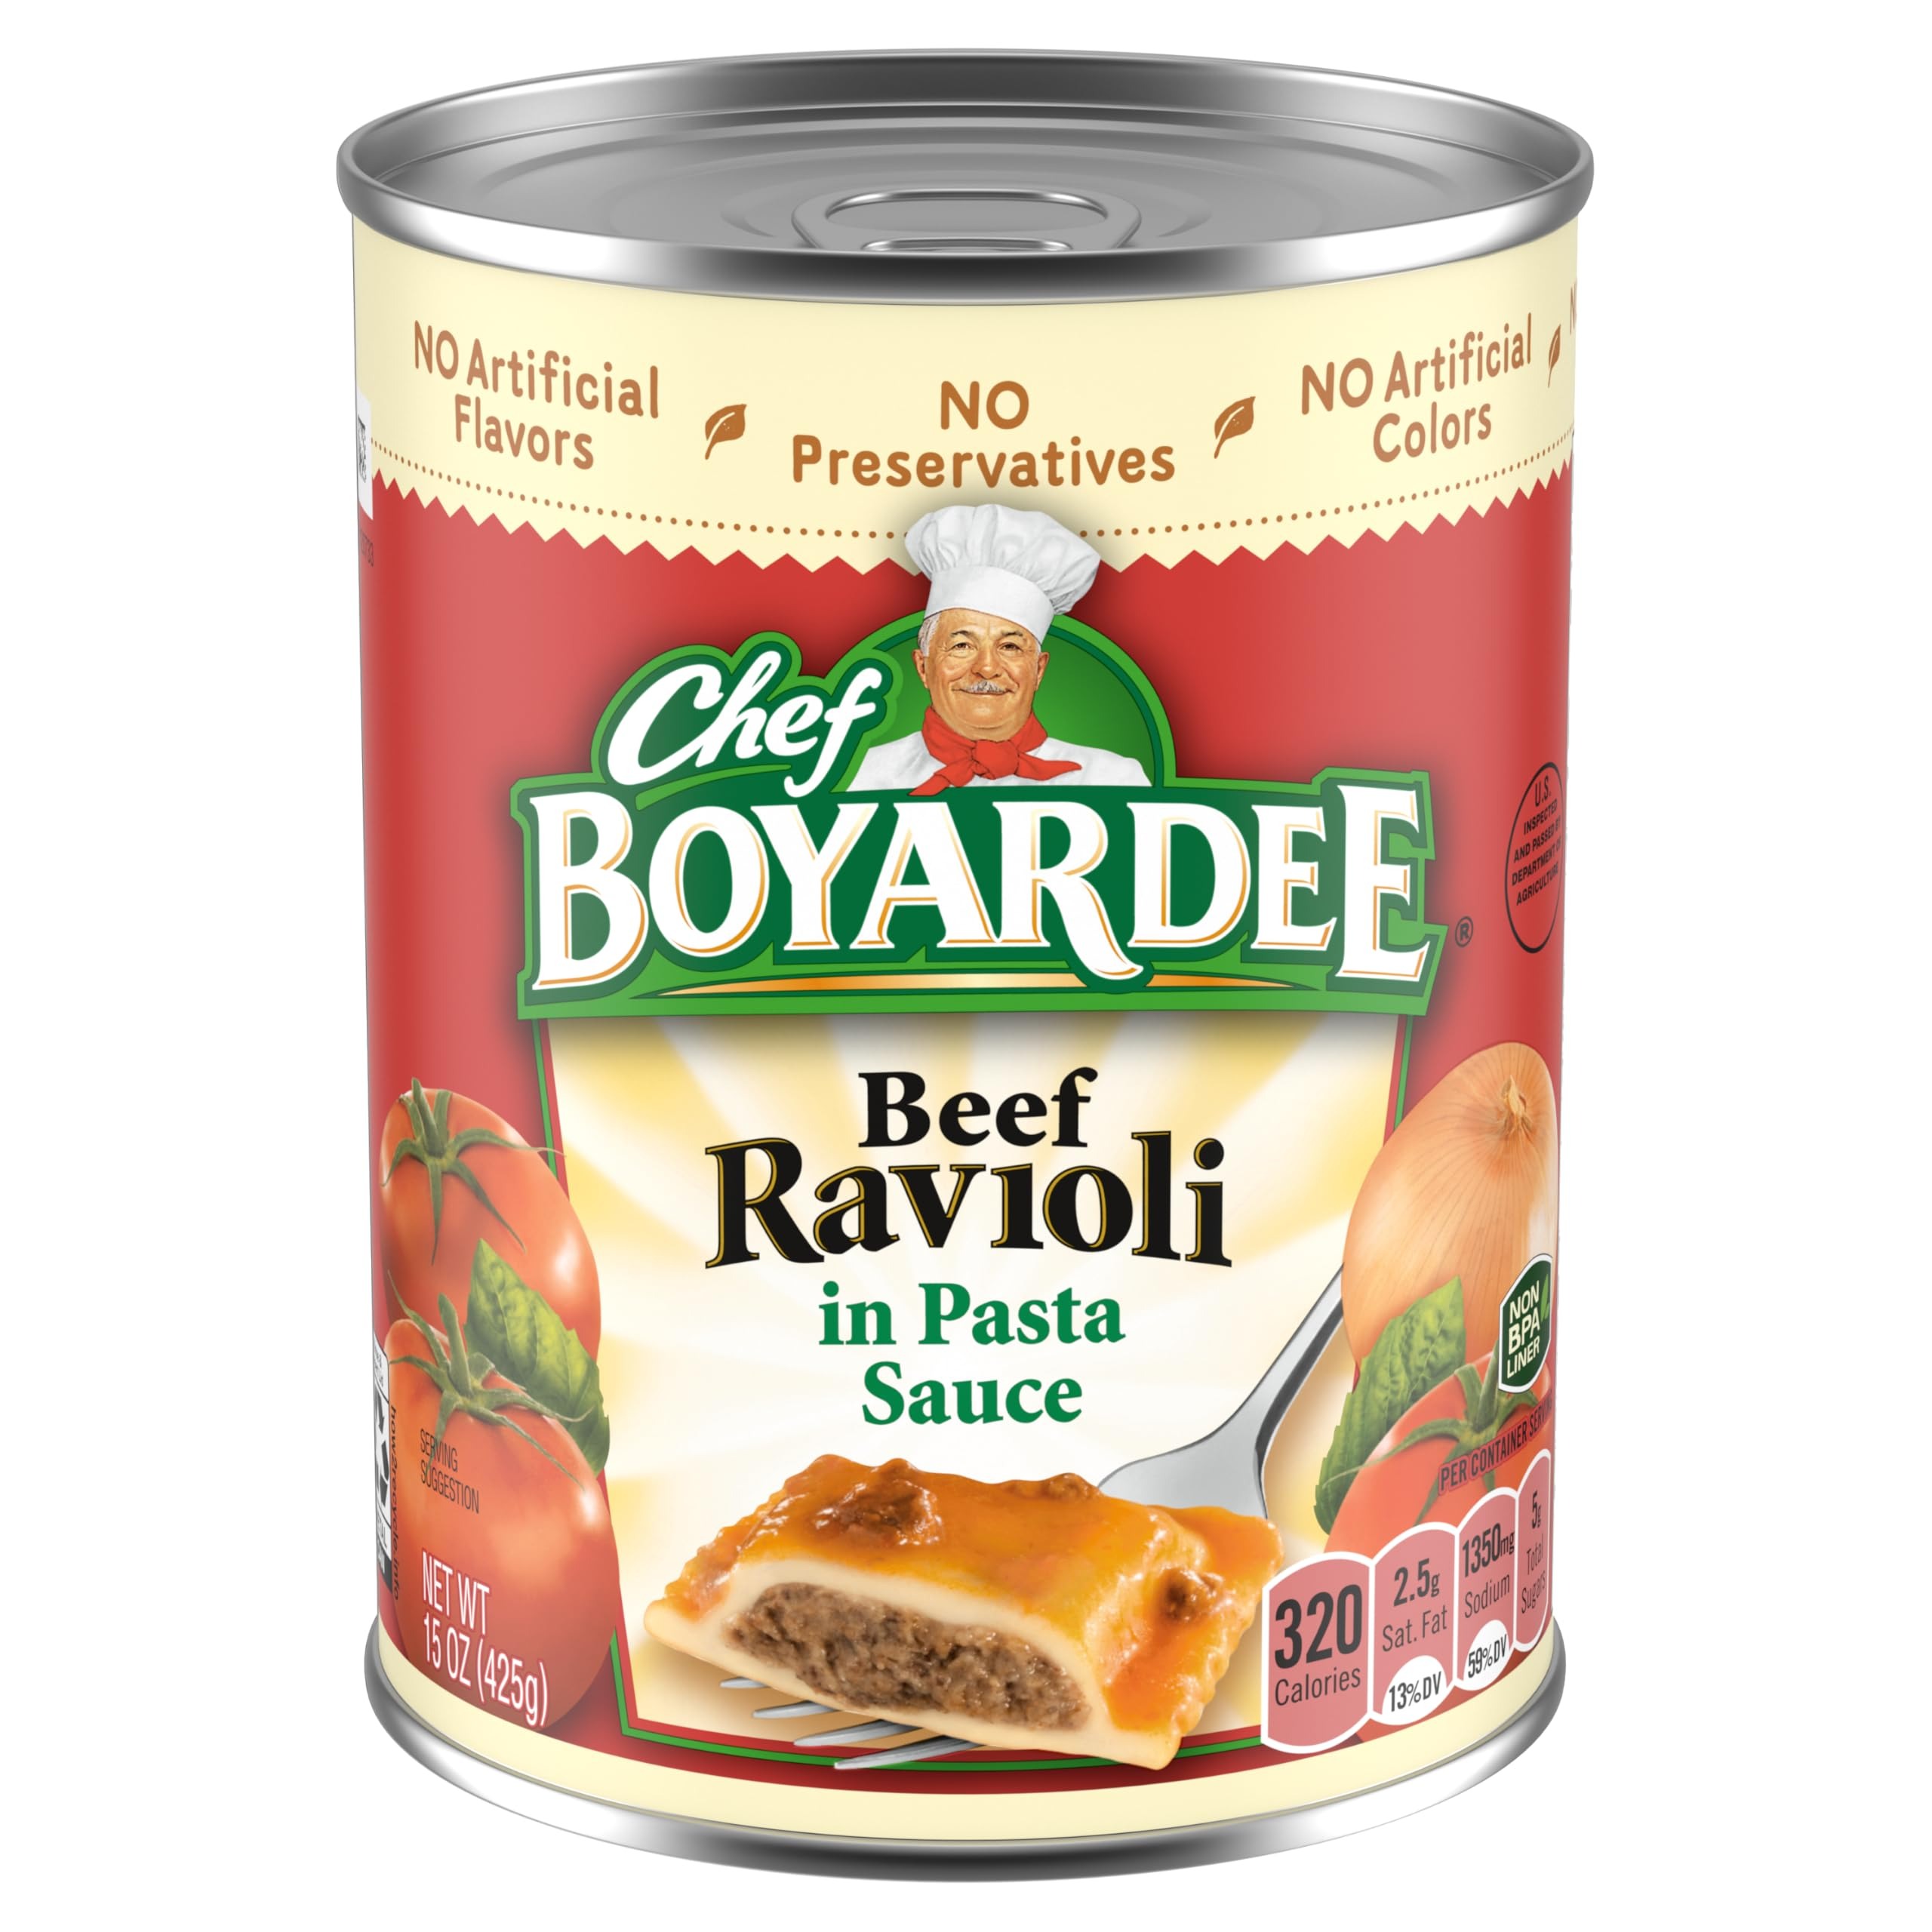
Item Name: Chef Boyardee Beef Ravioli, Microwave Pasta, Canned Food, 15 oz. (Pack of 12)
Bullet Point 1: Chef Boyardee Beef Ravioli is a delicious and convenient meal that is ready to eat in minutes and has delighted families for generations
Bullet Point 2: Made with enriched pasta, smothered in hearty, Italian-flavored tomato sauce, and stuffed with real beef, Chef Boyardee Beef Ravioli has the timeless flavor you'll love
Bullet Point 3: When you need a quick meal, Chef Boyardee has your back. Just pop the easy-open lid, and in 90 seconds dinner is ready to serve
Bullet Point 4: Ready to Eat: Add to your canned-food supply for survival food or your emergency disaster kit
Bullet Point 5: Each 15 oz, easy-open can of Chef Boyardee Beef Ravioli contains 2 servings of ravioli and tomato sauce, with 8 grams of protein and 220 calories per serving
Value: 180.0
Unit: Ounce

Price: 1.29